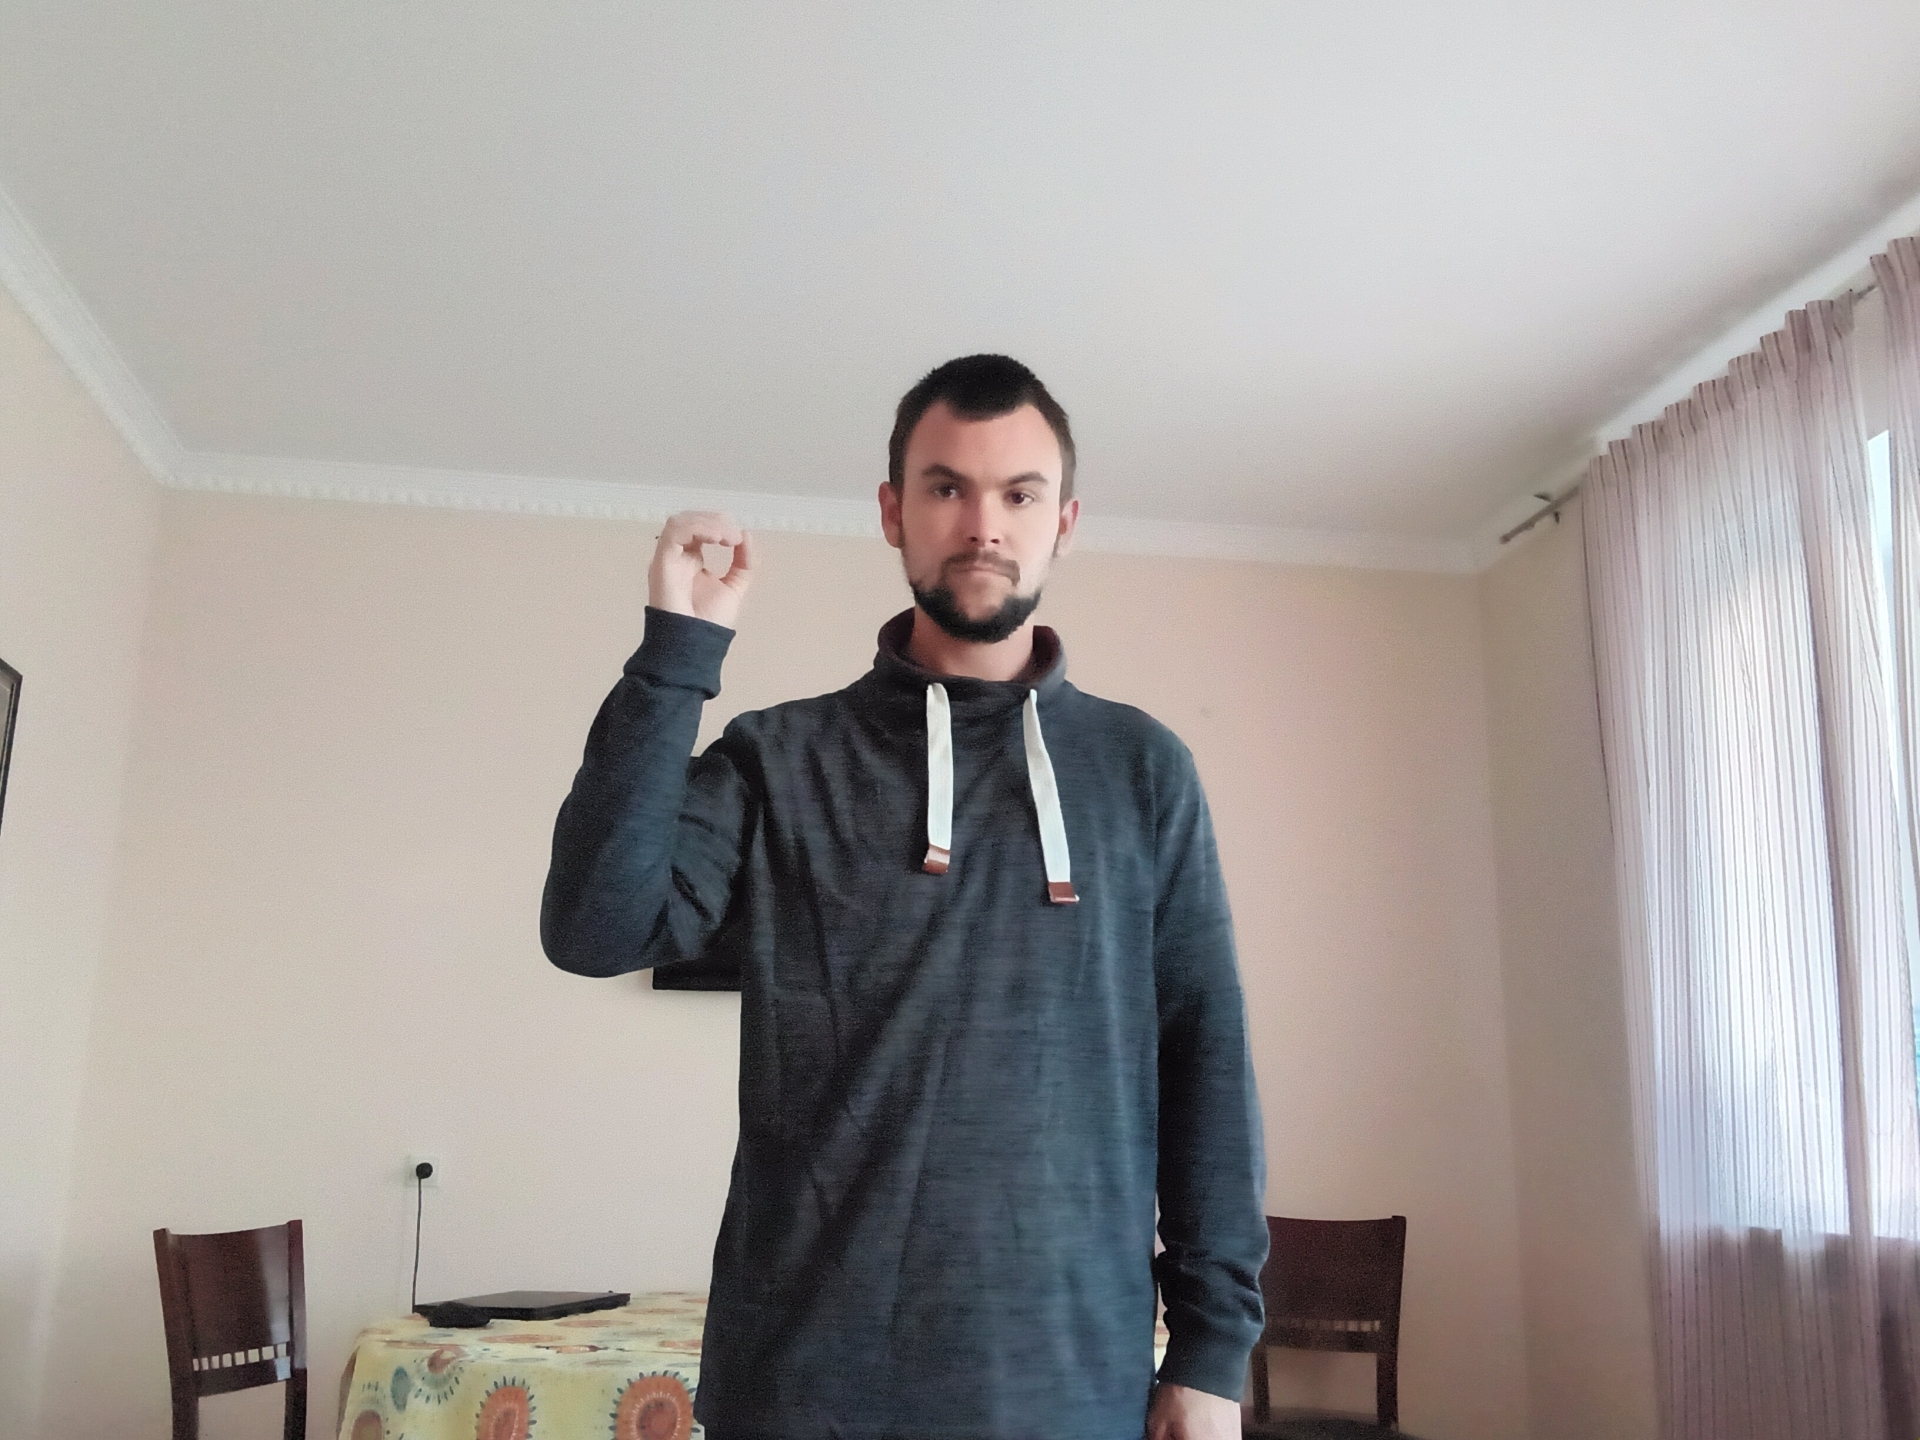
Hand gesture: grip